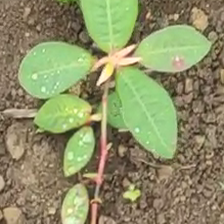
Weed species: Moti_dudhi(Euphorbia_geneculata_L)